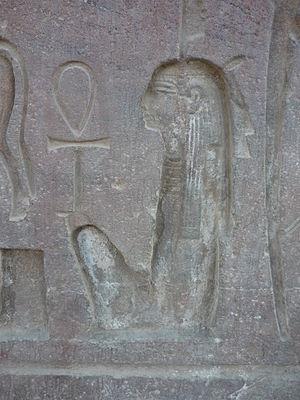
Bas-relief sur le socle de l'obélisque, temple de Louxor, Égypte